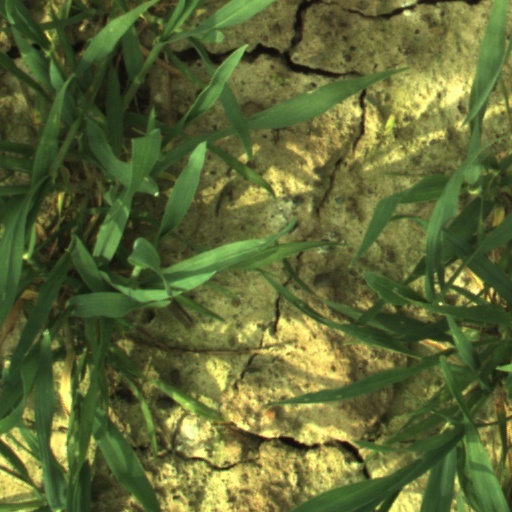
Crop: wheat